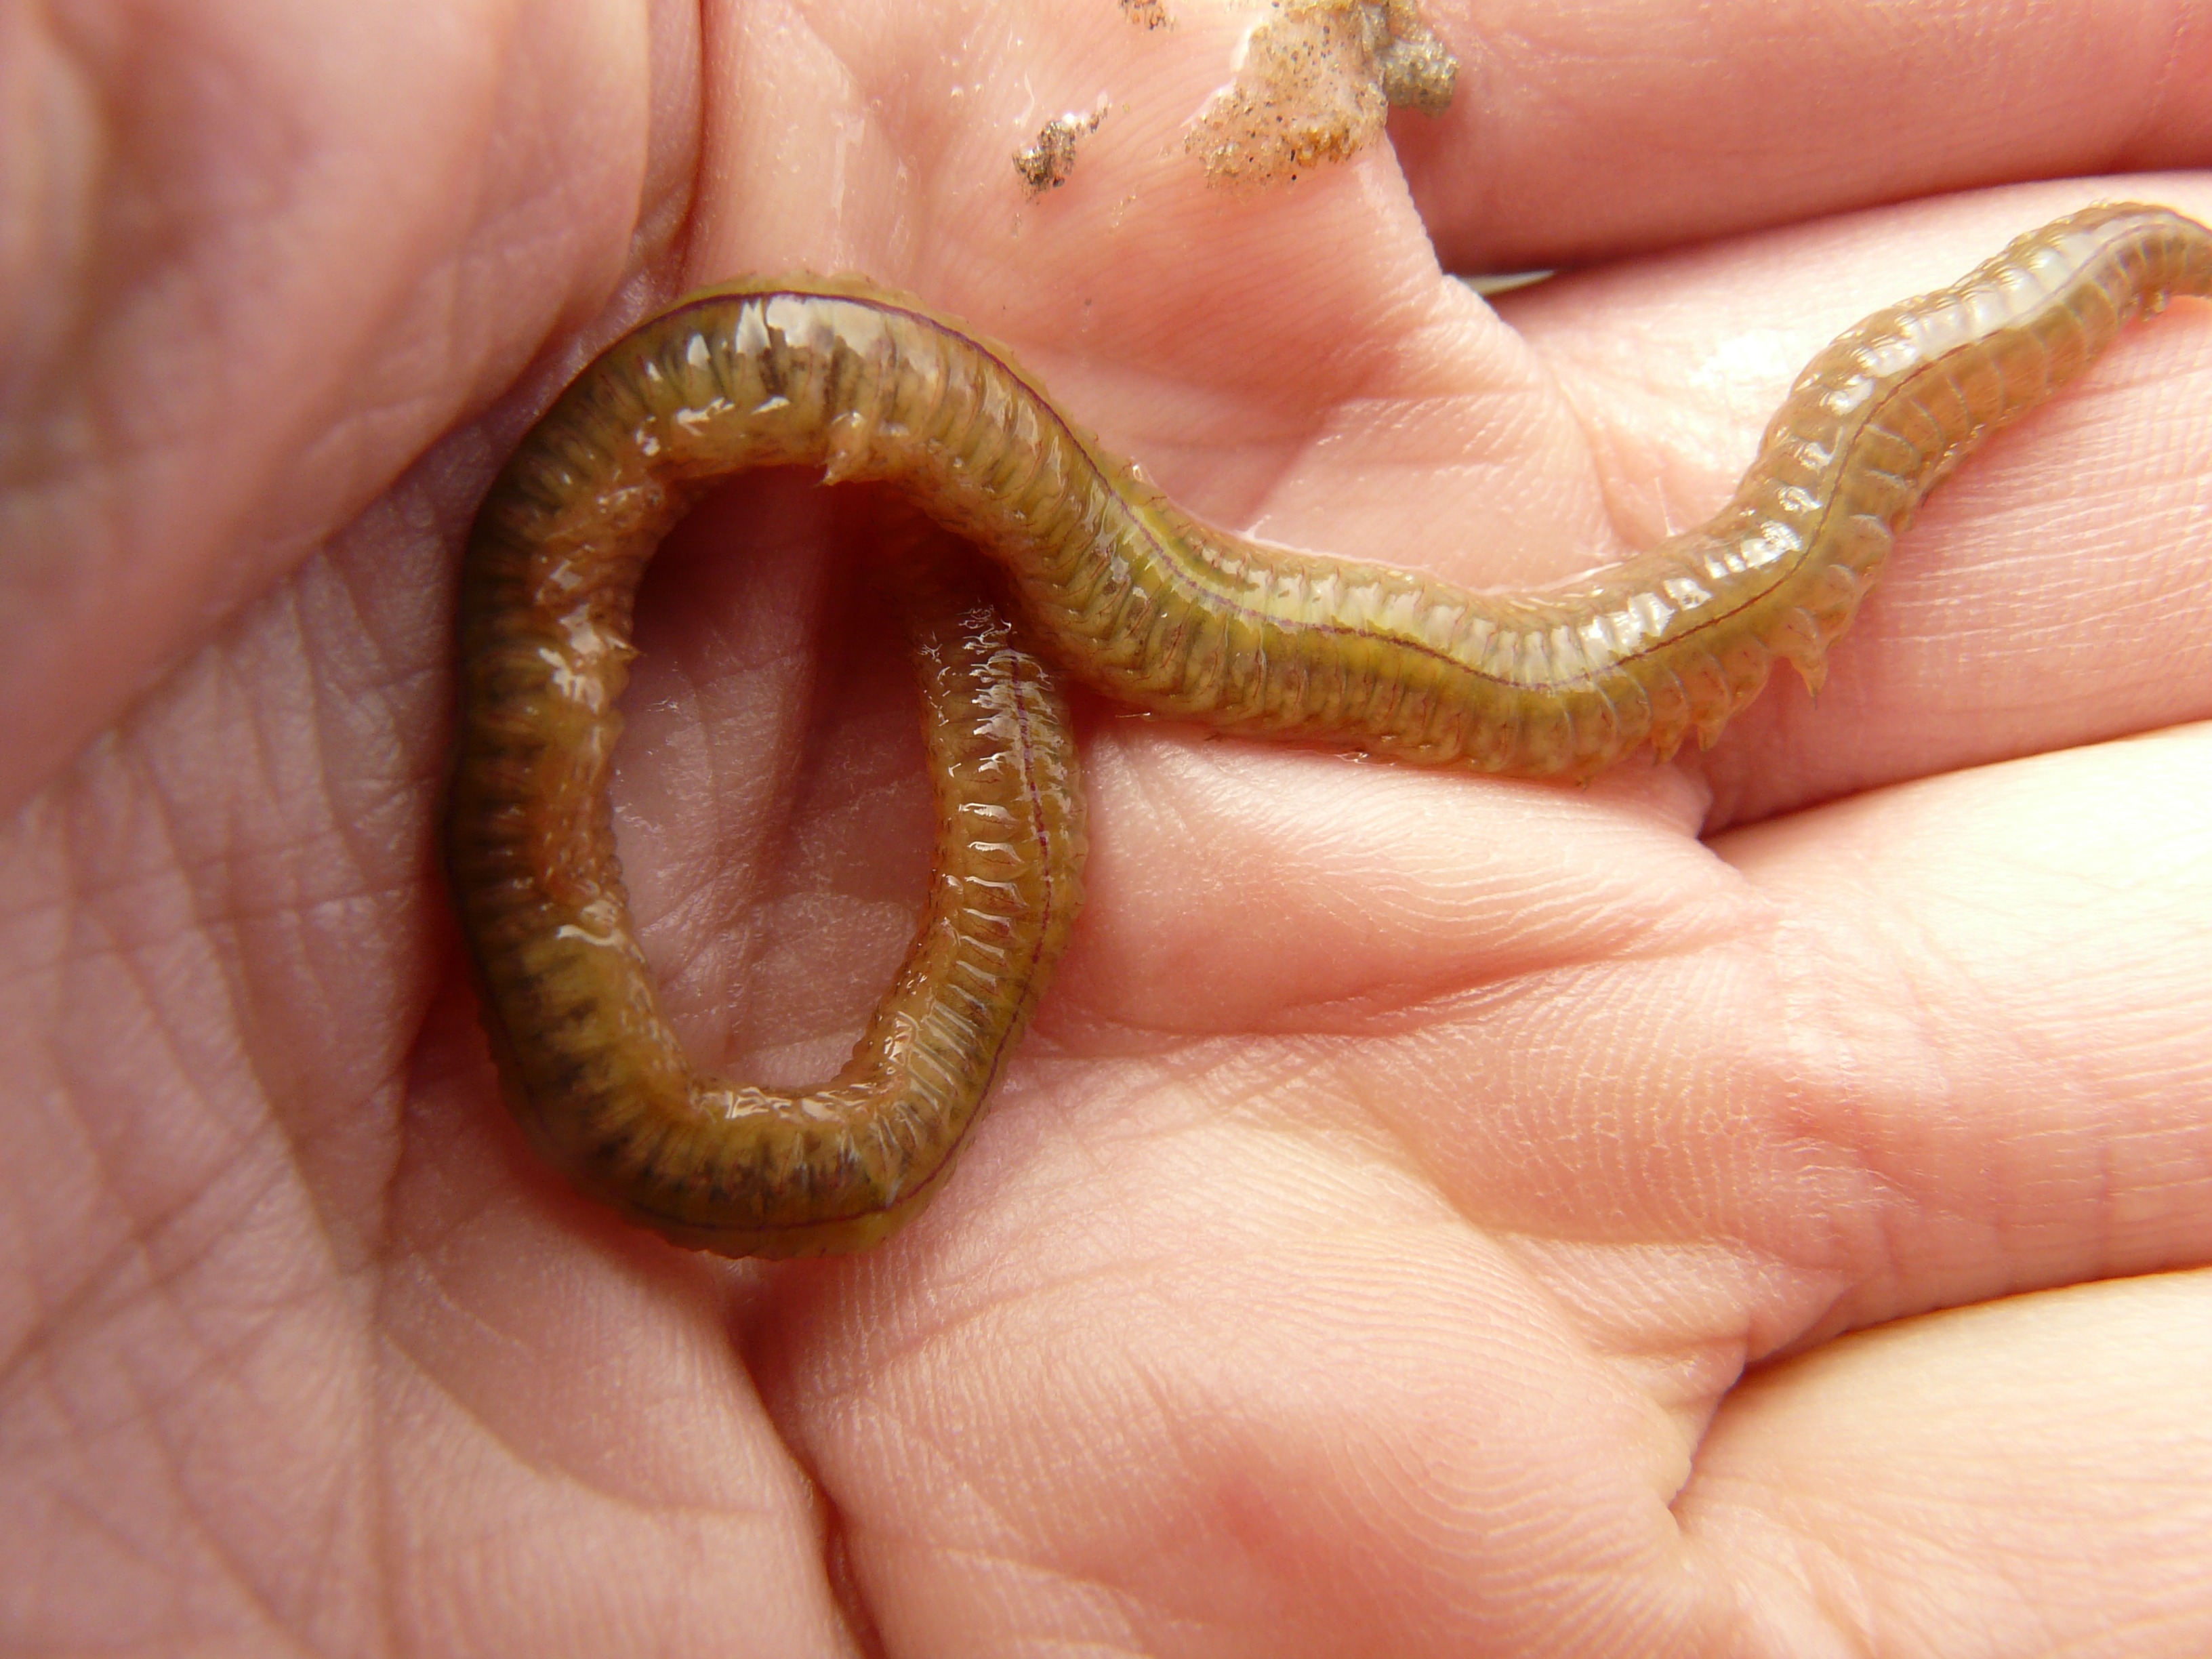
hand, reptile, ear, mouth, close up, snake, vertebrate, worm, north sea, serpent, slick, macro photography, wadden sea, watts, scaled reptile, lake striped worm, nereis diversicolor, annelid